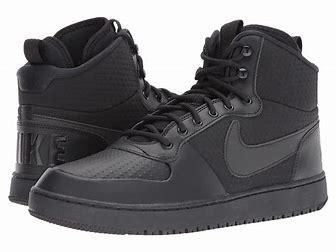
Brand: Nike
Model: Court Borough